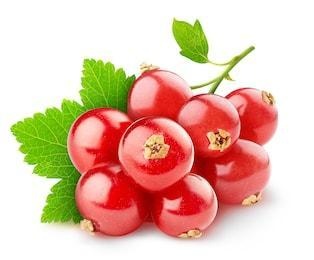
Label: redcurrant